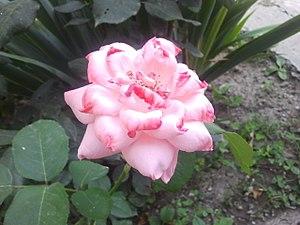
La région d'Ismailli est une unité administrative du centre de l'Azerbaïdjan. Son centre administratif est la ville d’Ismailli. La région compte 80 000 habitants.